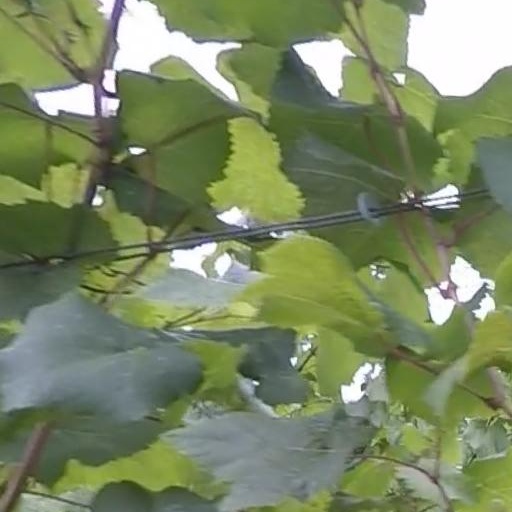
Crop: grape